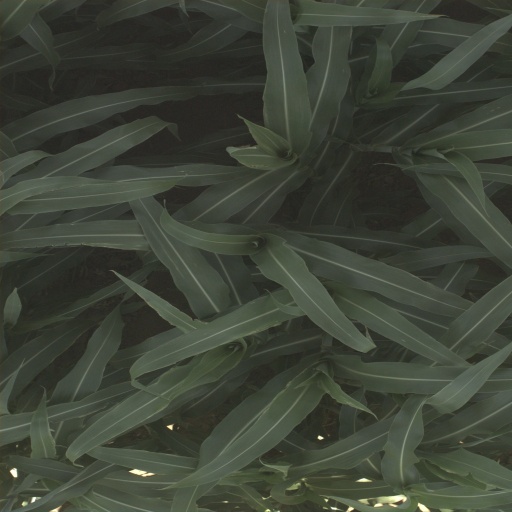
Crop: sorghum